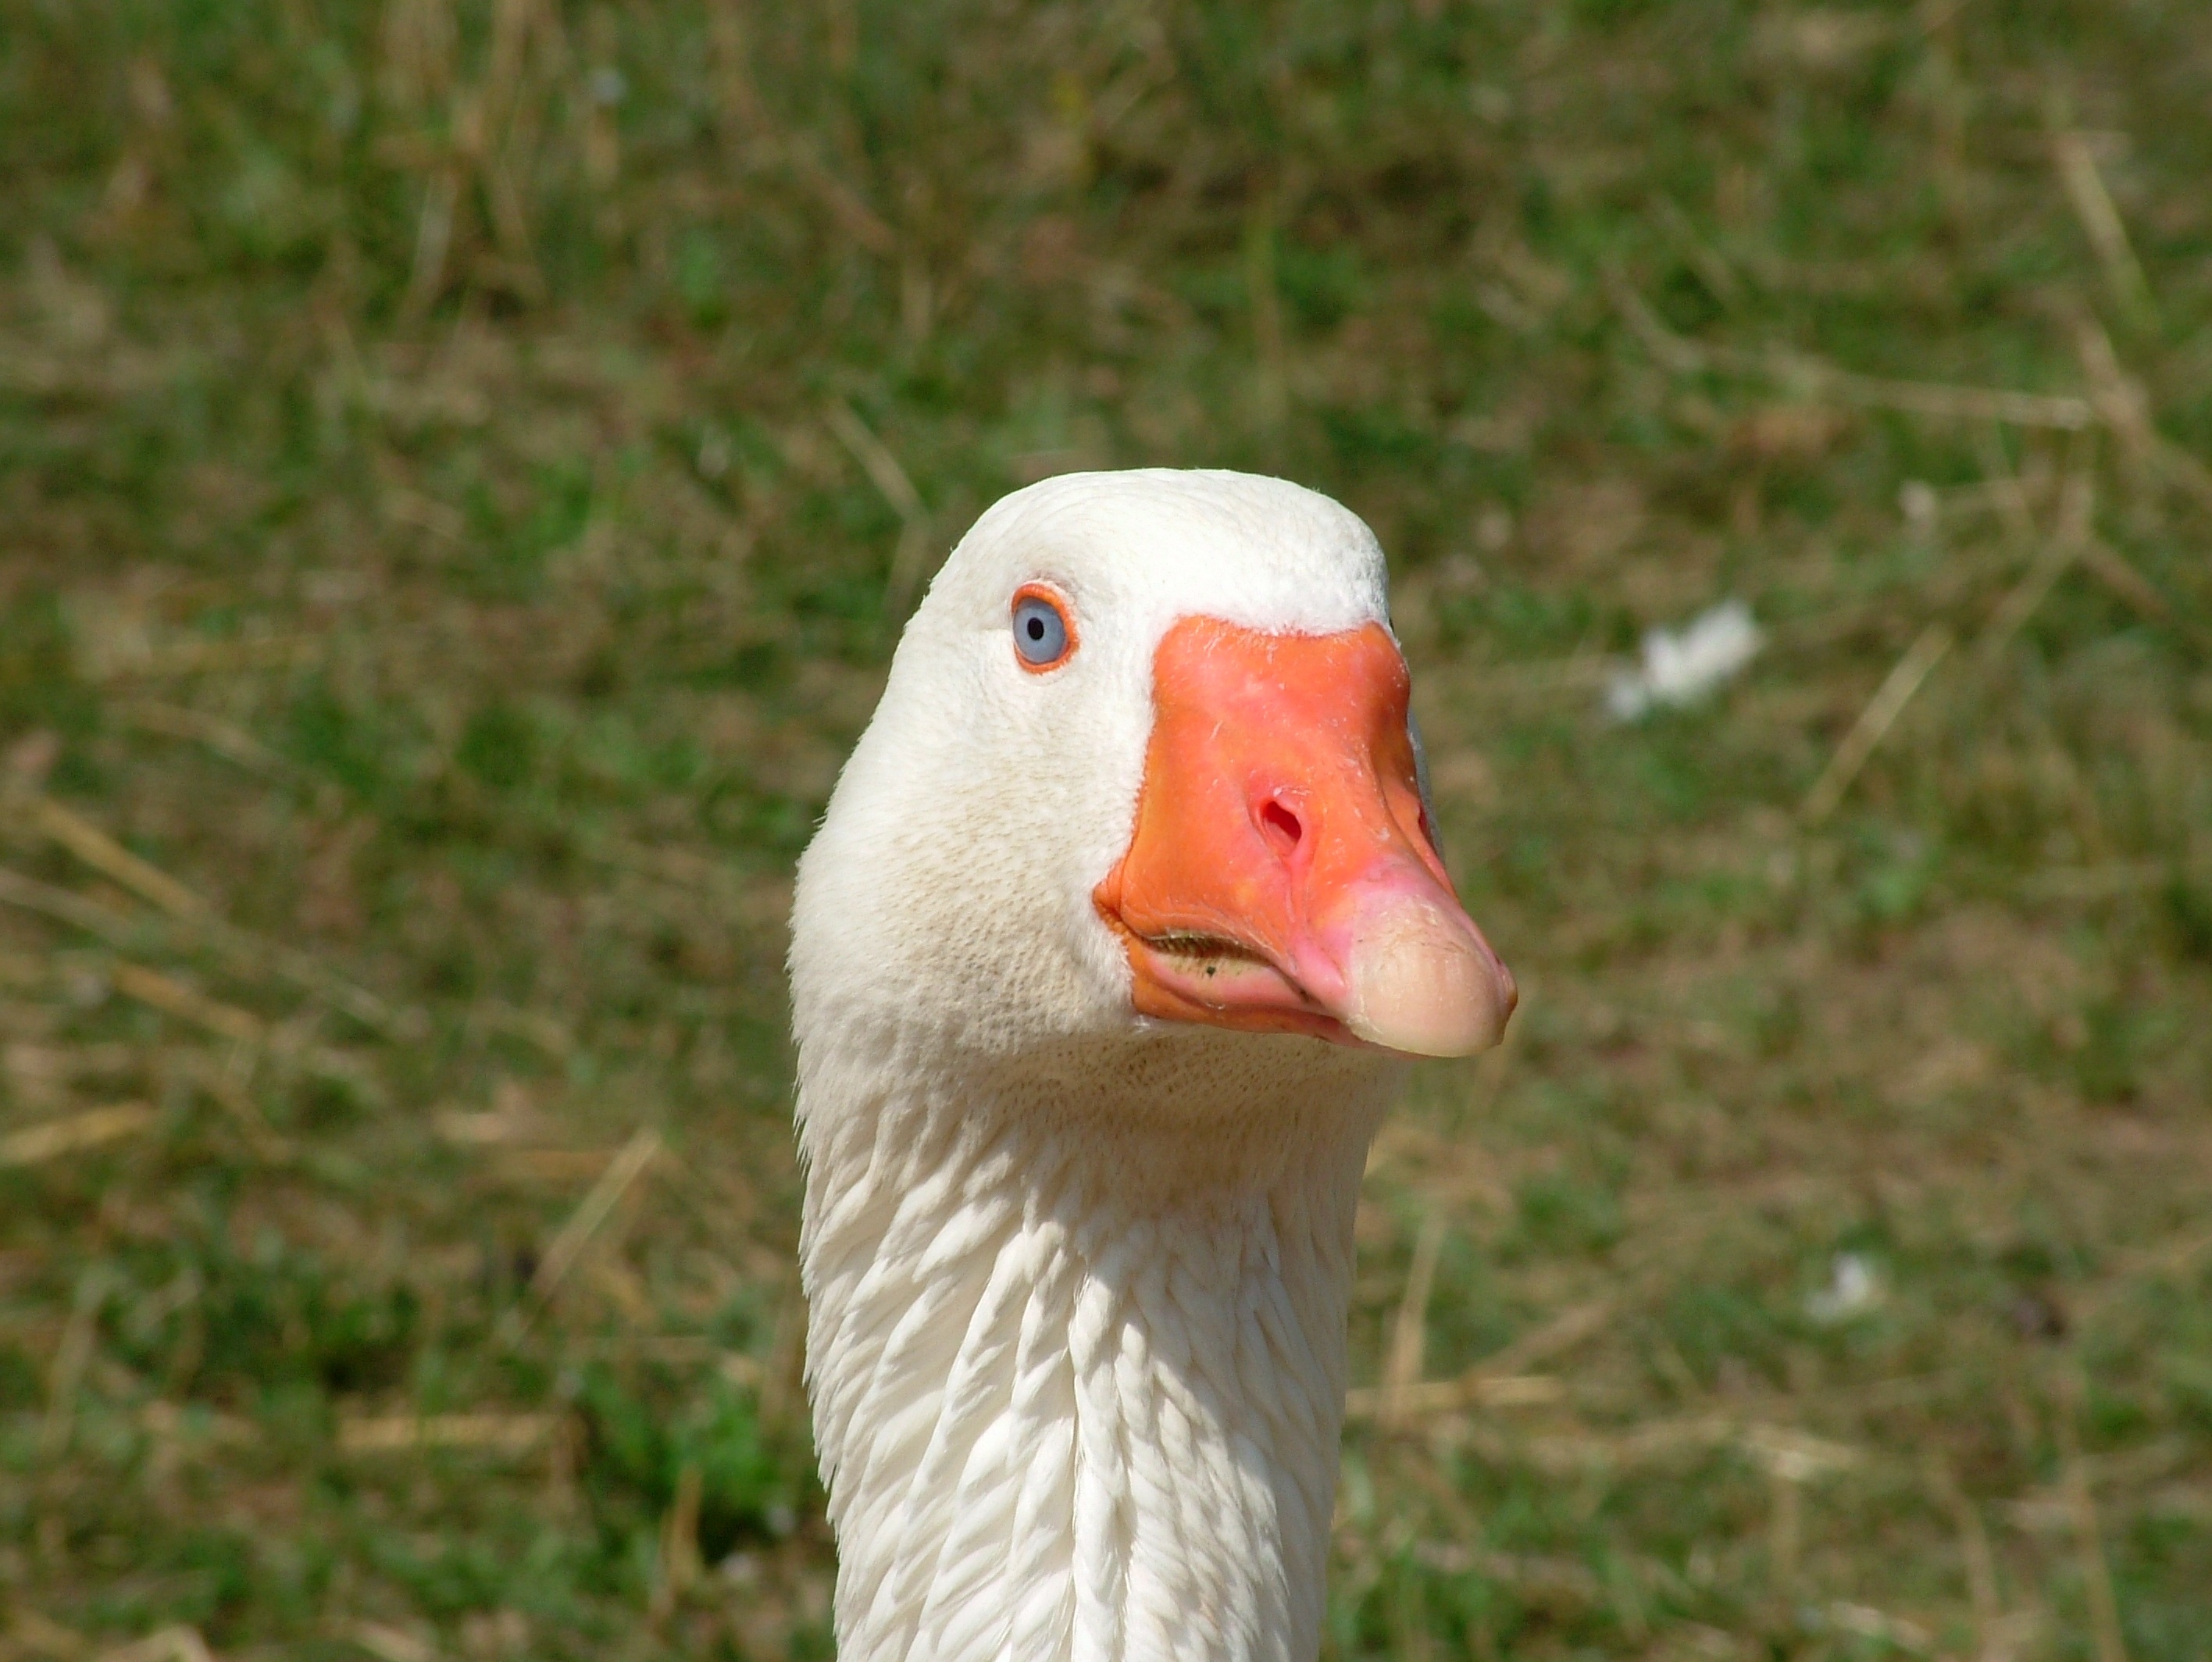
nature, bird, animal, wildlife, beak, fowl, fauna, duck, goose, vertebrate, waterfowl, water bird, bianca, biped, ducks geese and swans